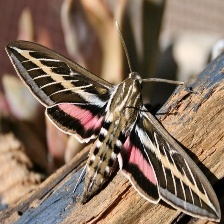
Species: WHITE LINED SPHINX MOTH